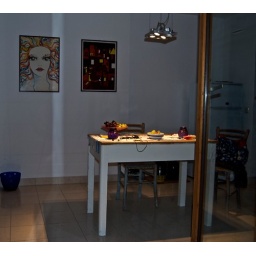
peep in our dining room in Split with Croatian old traditional table and my paintings on the wall